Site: brandenburg
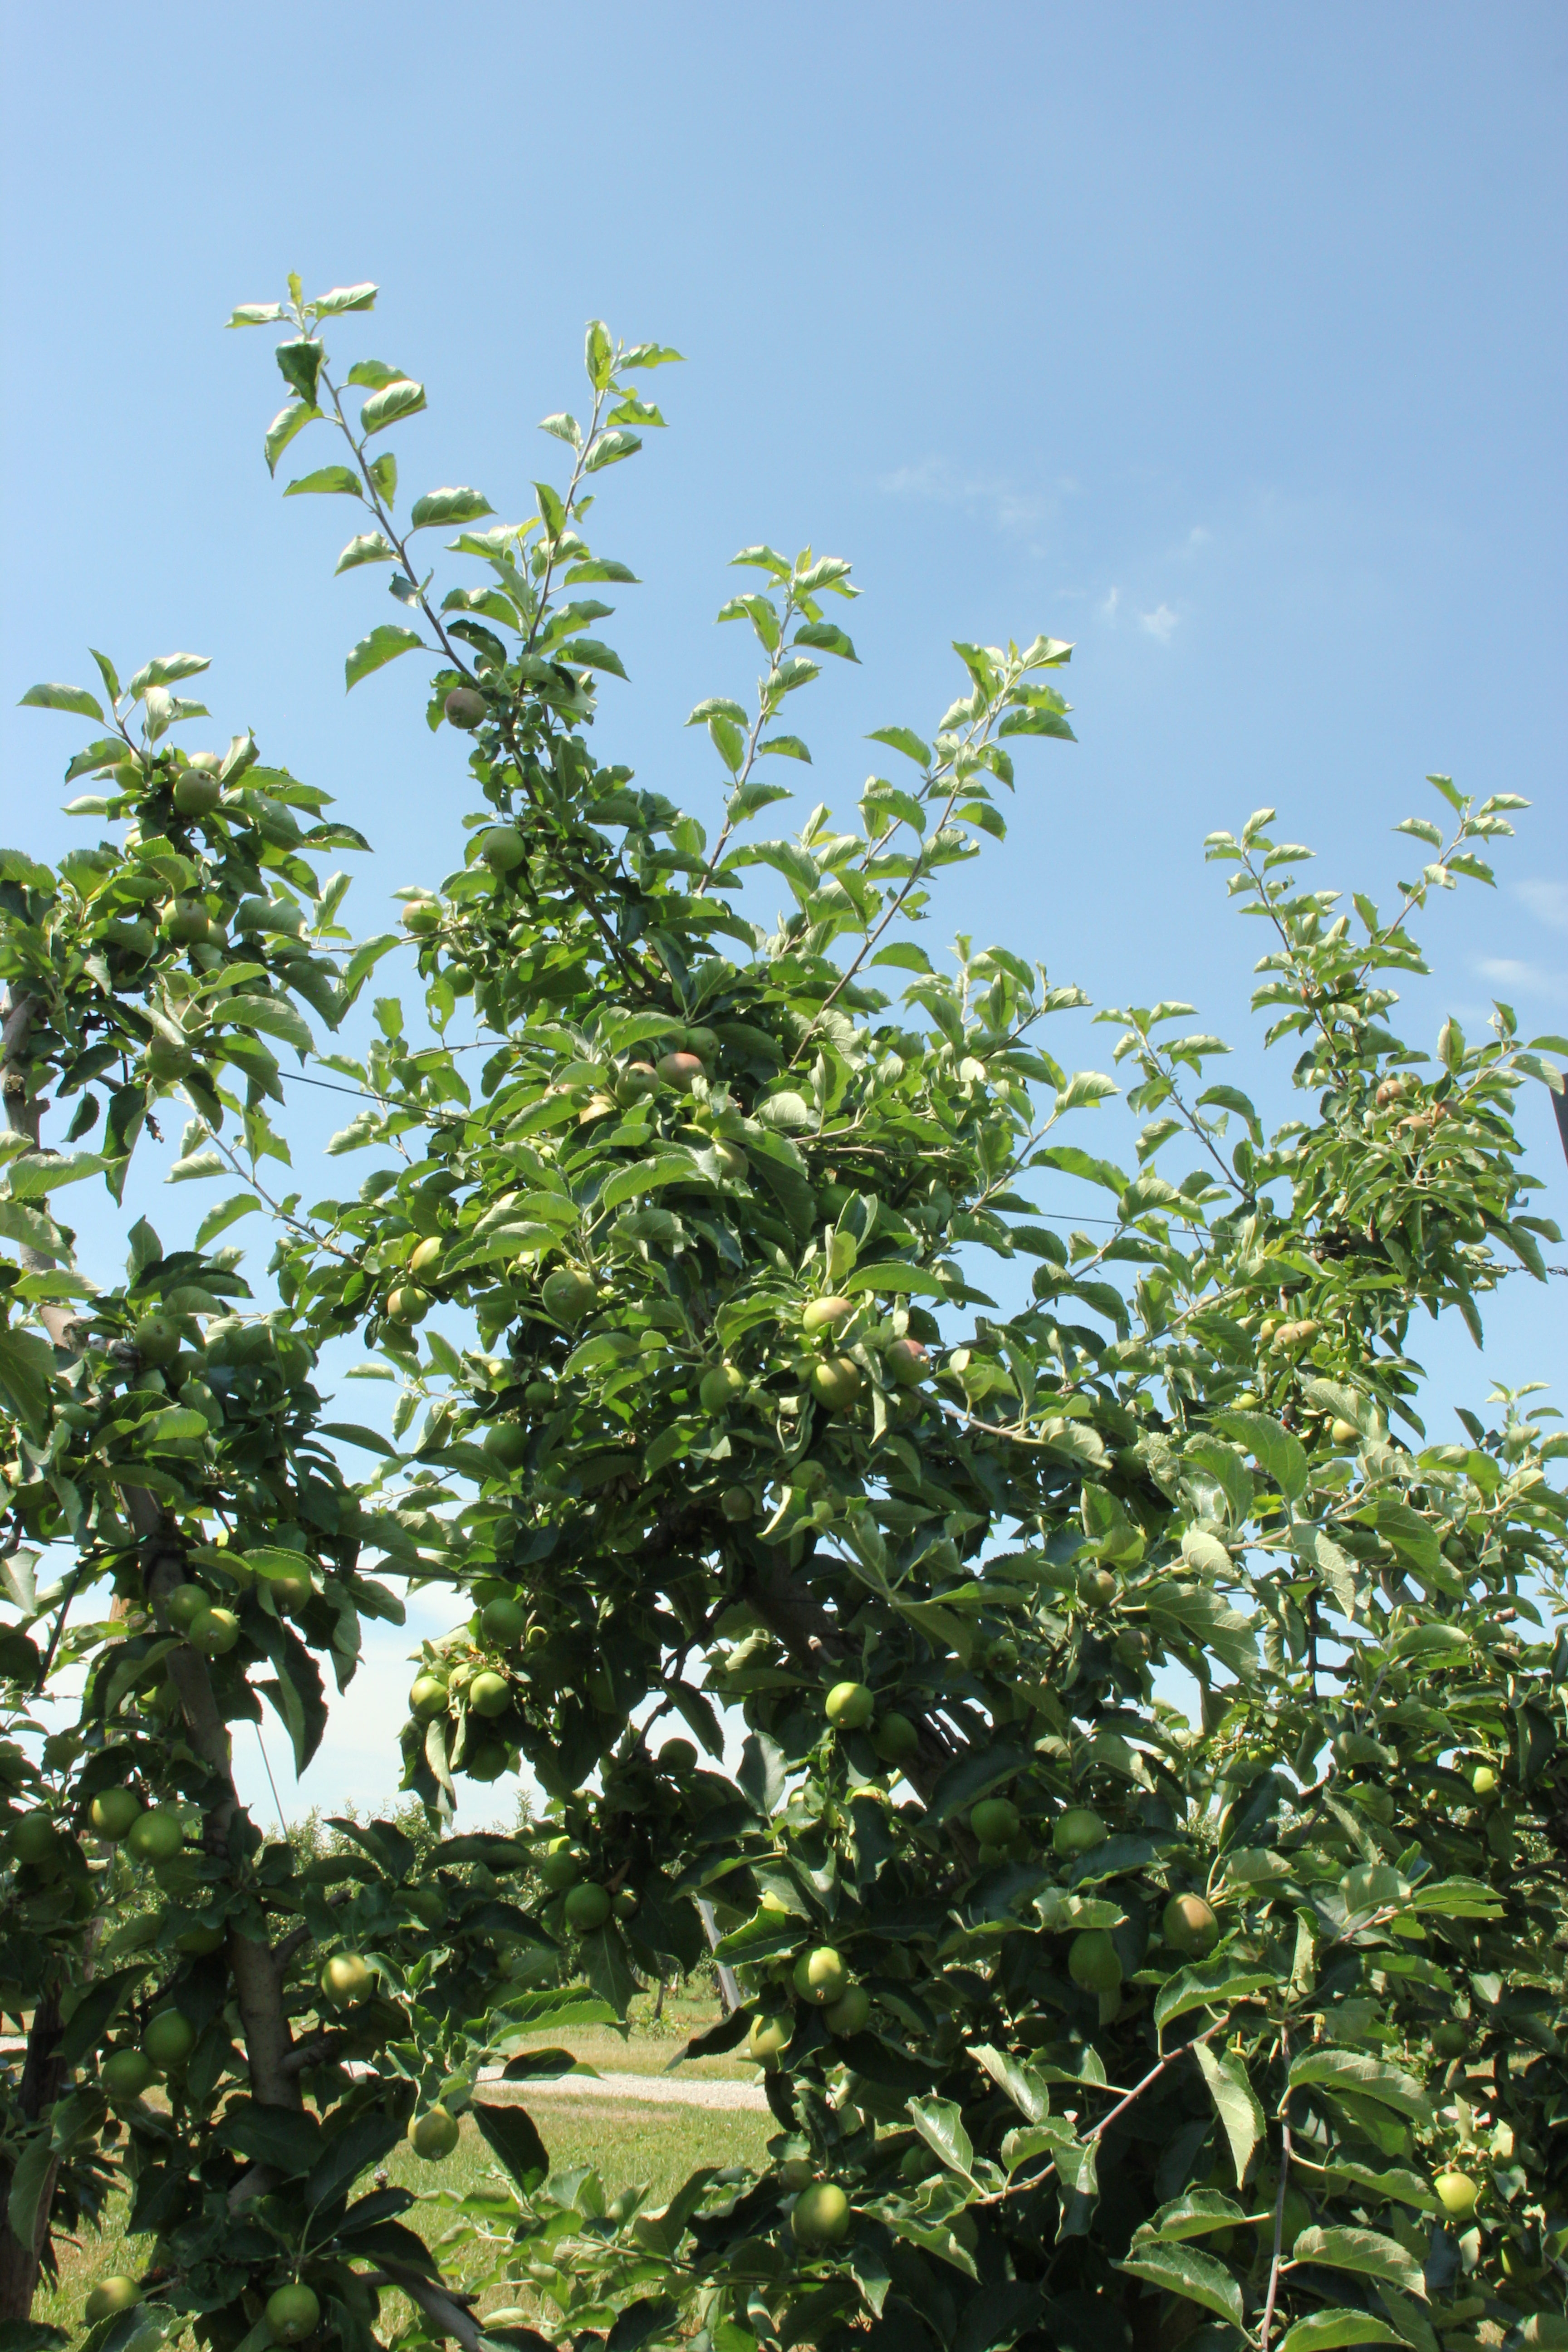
Growth stage (BBCH 74): Development of fruit